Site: brandenburg
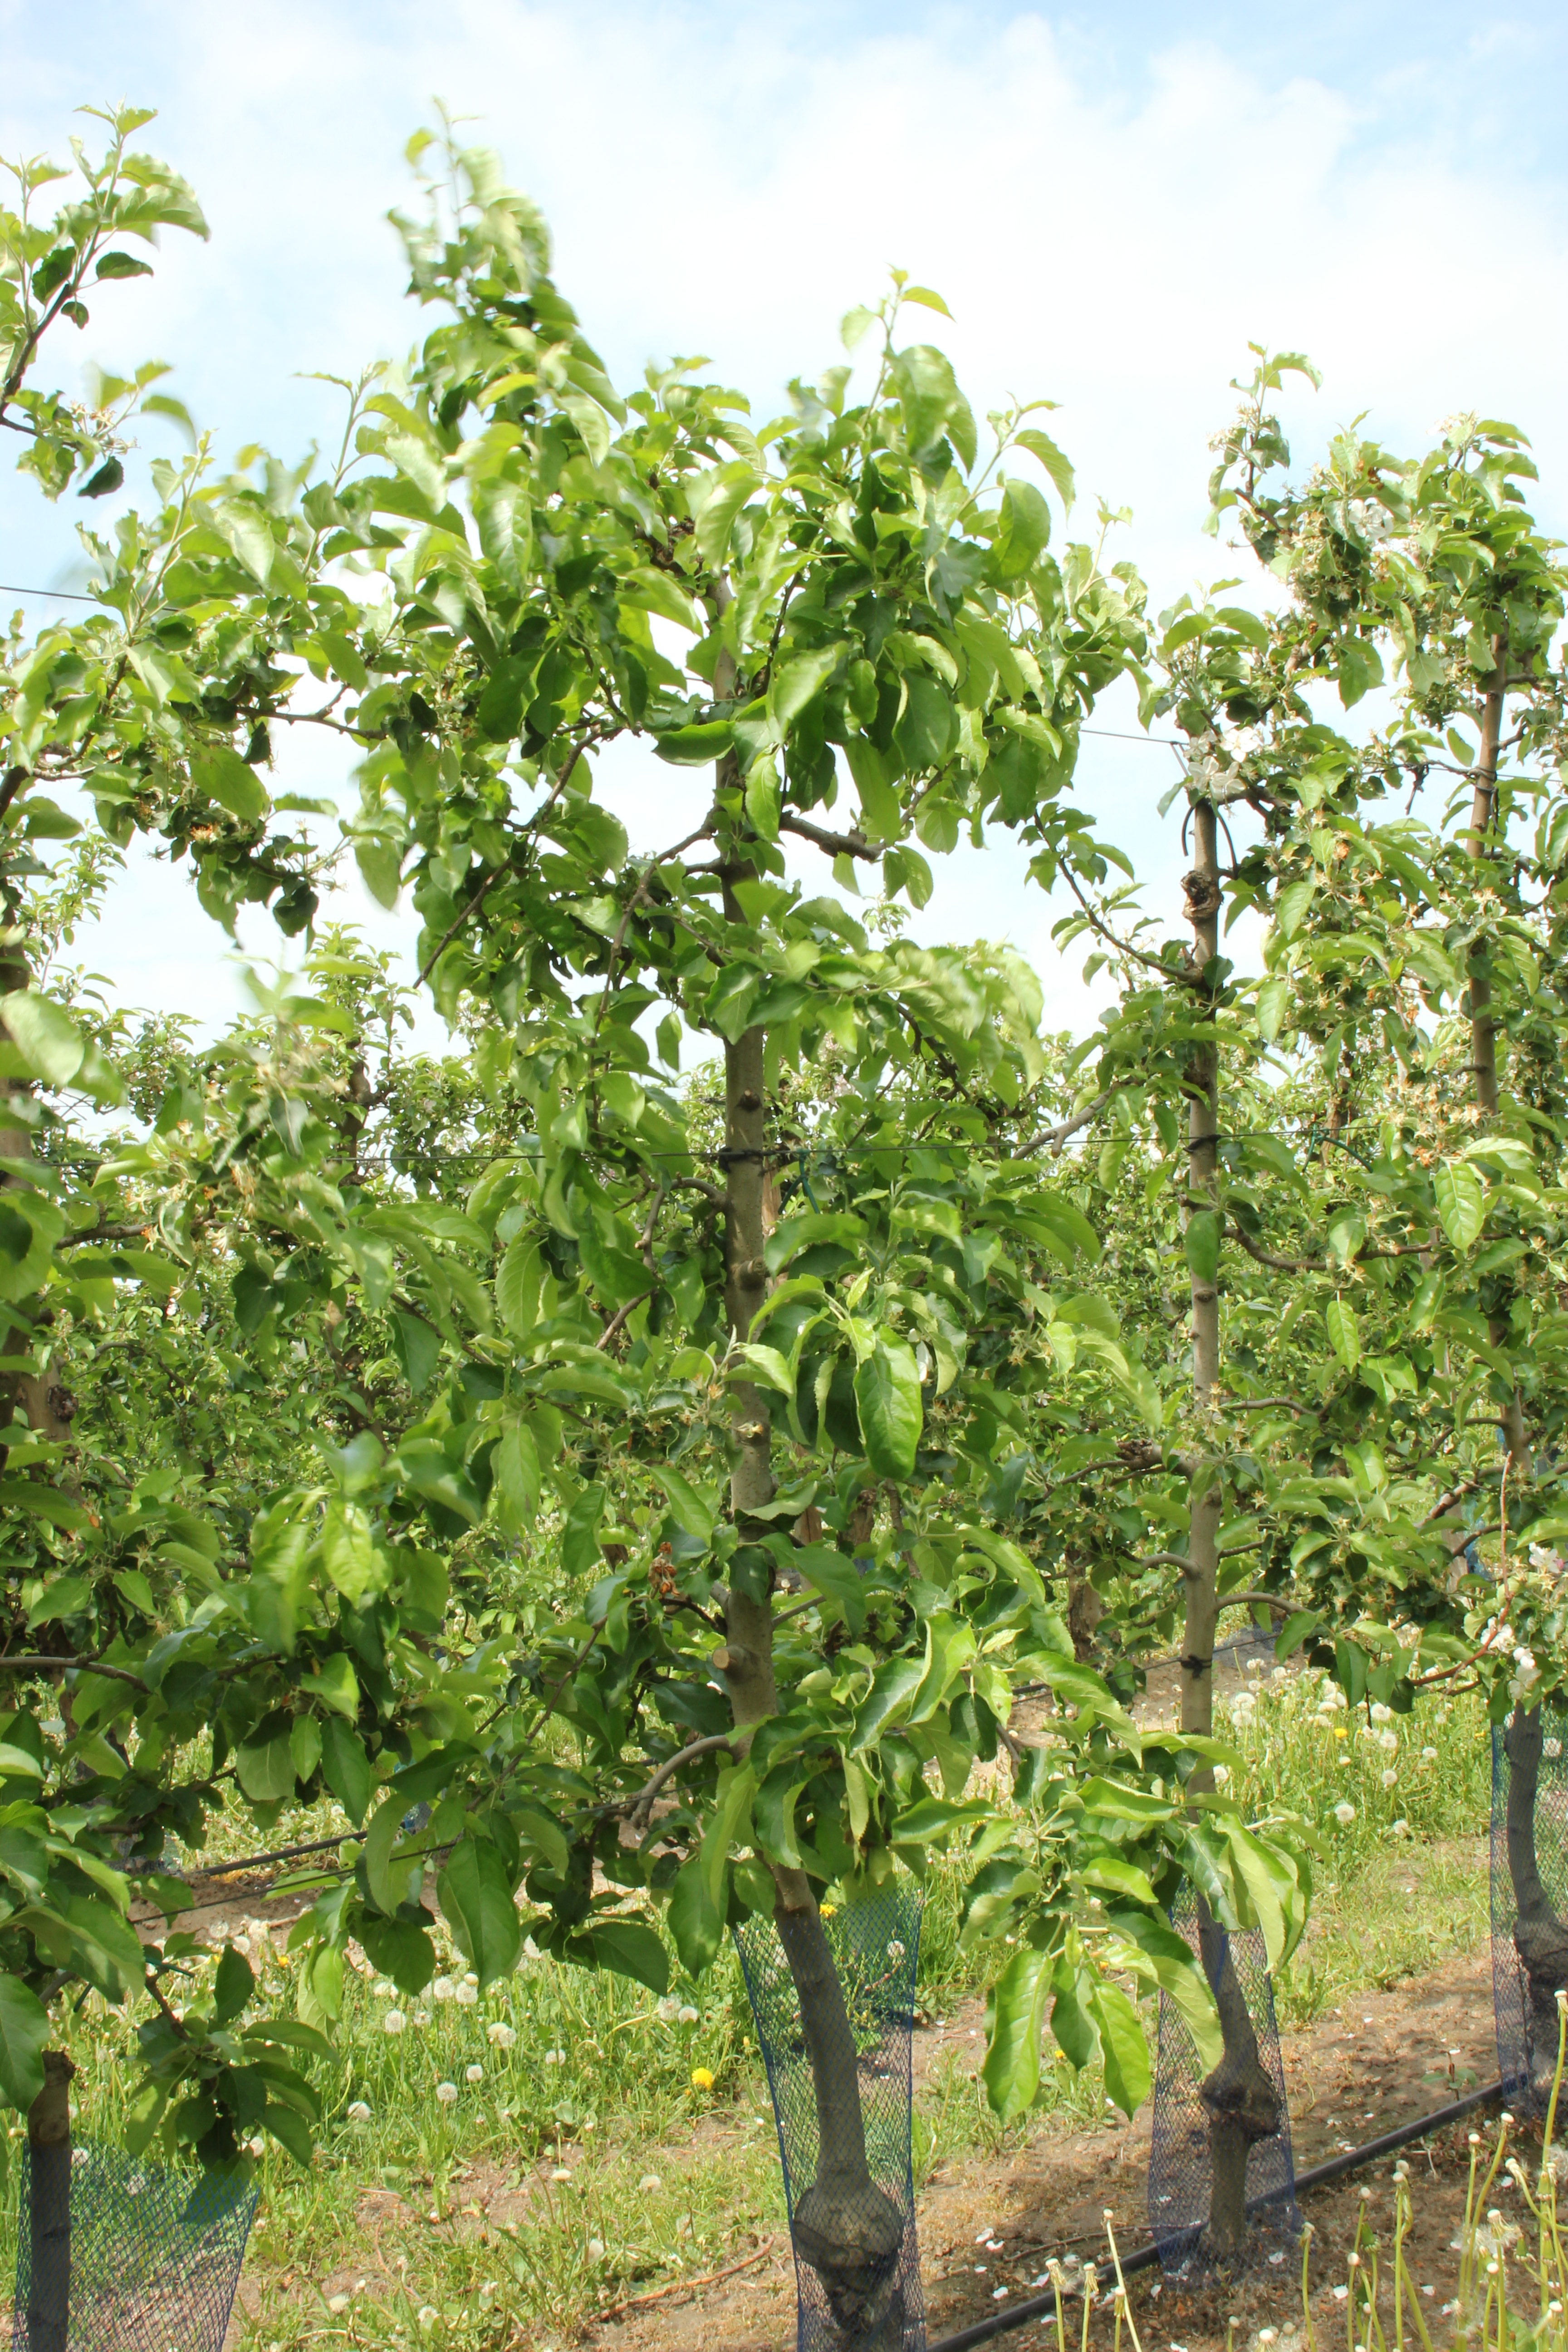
Growth stage (BBCH 67): Flowering